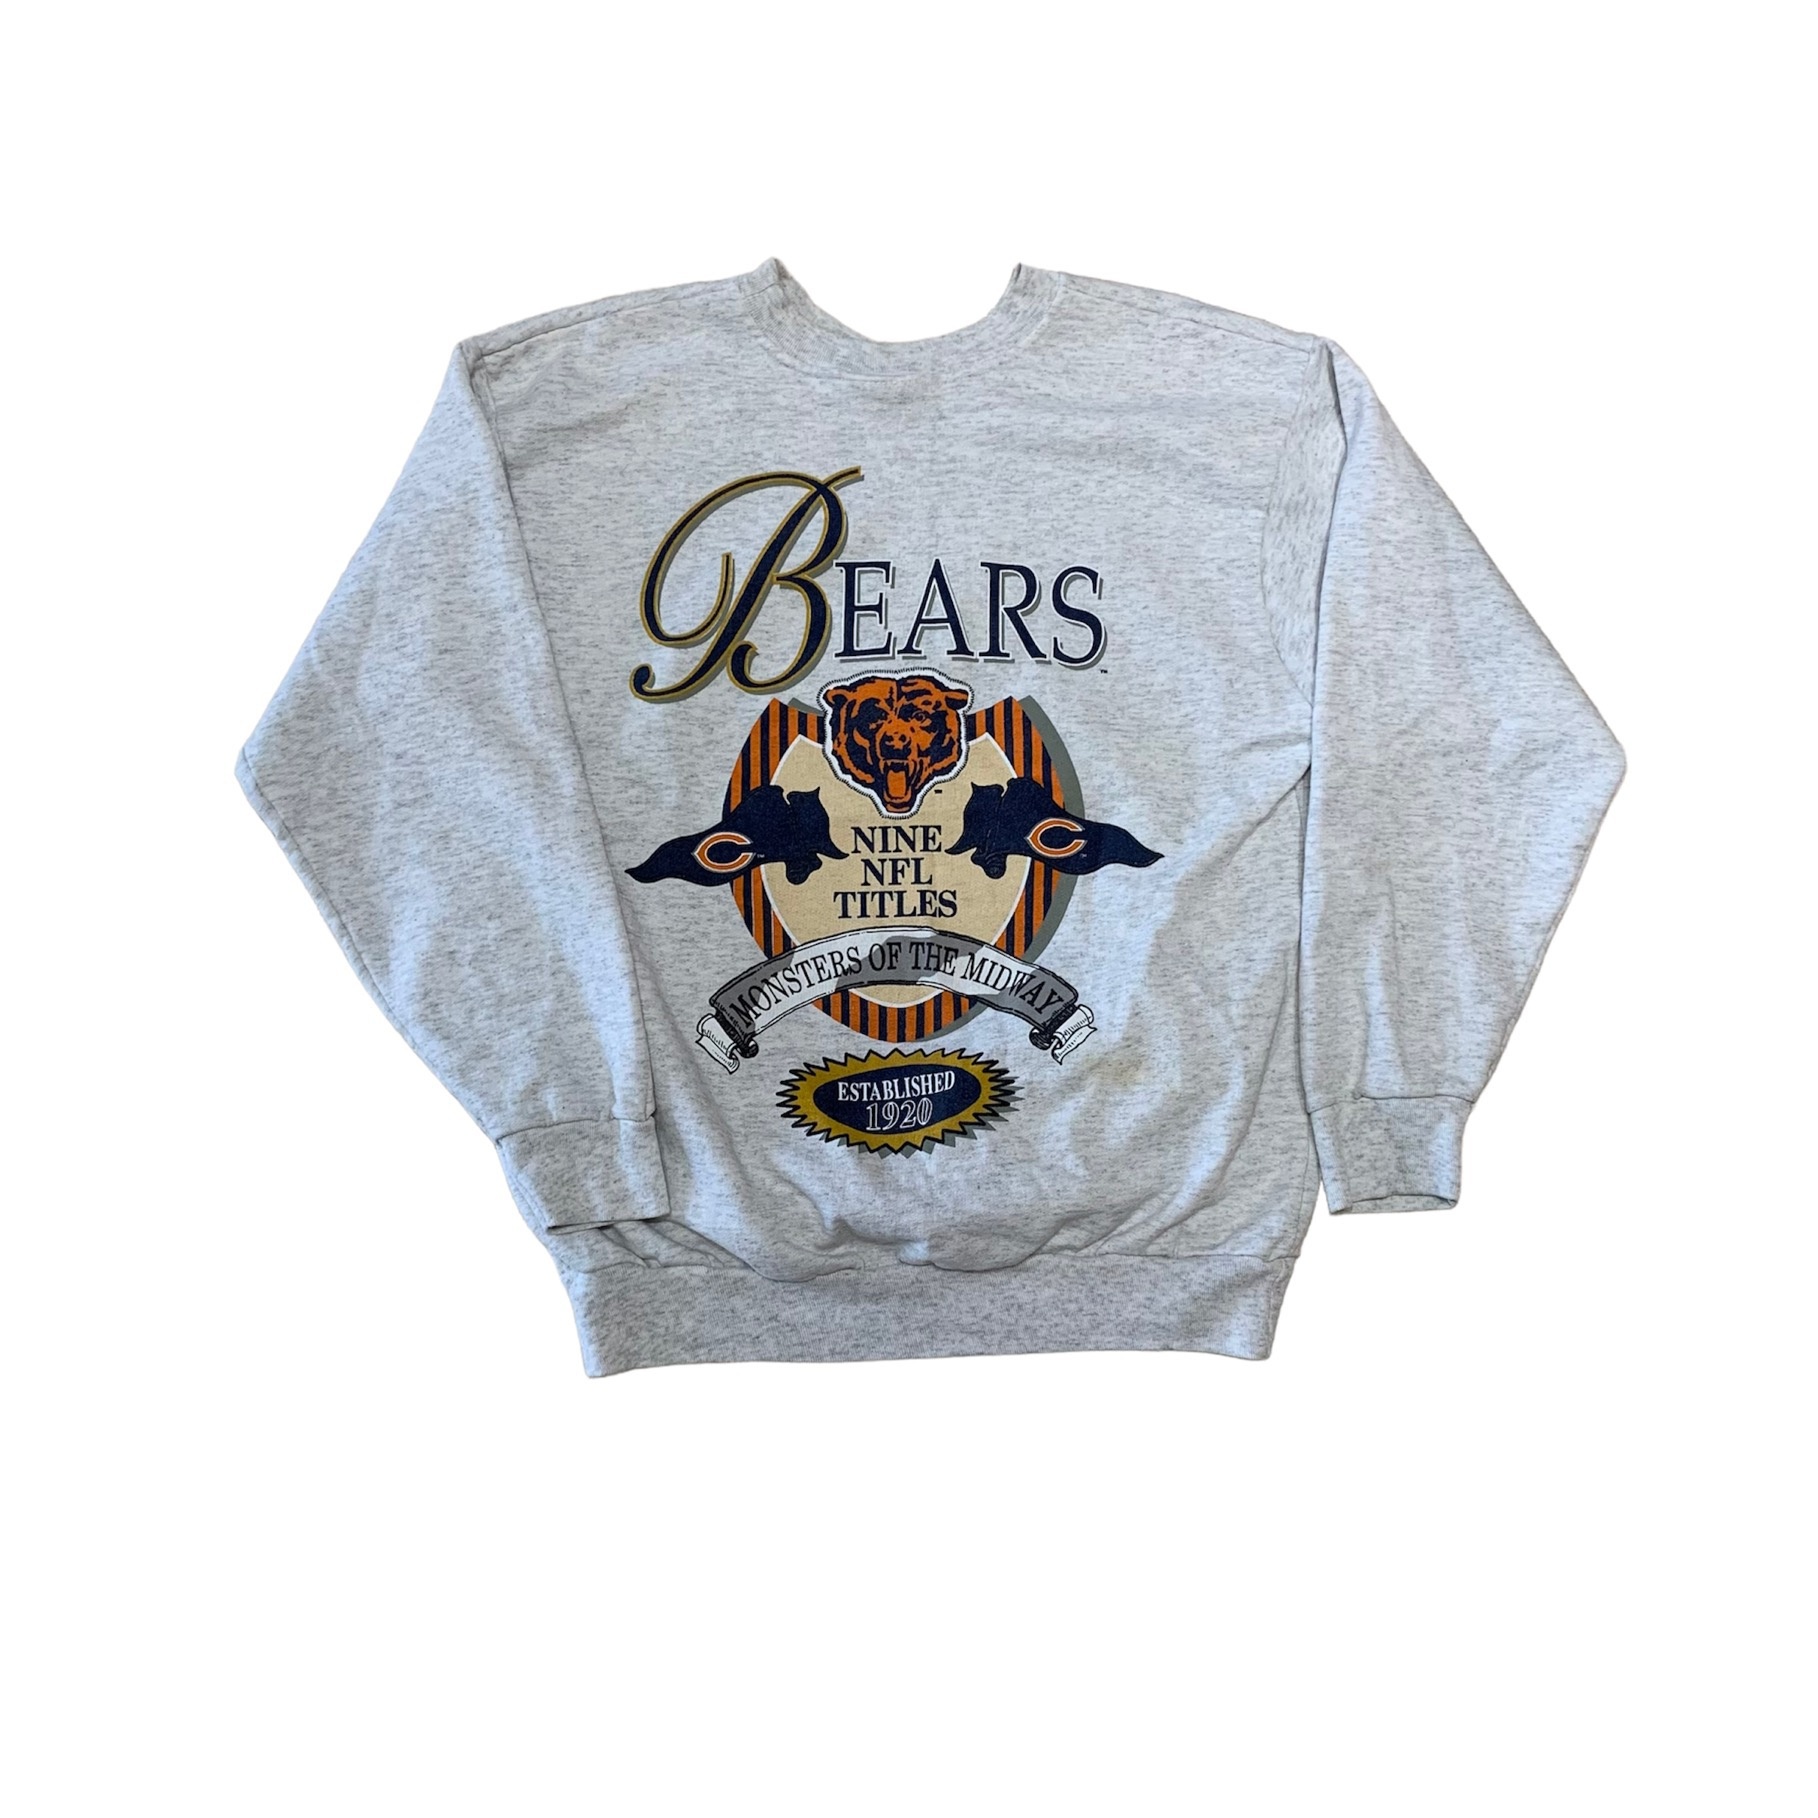
1993 CHICAGO BEARS DOUBLE SIDED CREWNECK
SIZE L
Brand: Thevaultdtx
Category: Arts & Entertainment > Hobbies & Creative Arts > Collectibles > Sports Collectibles > Sports Fan Accessories > Hoodies